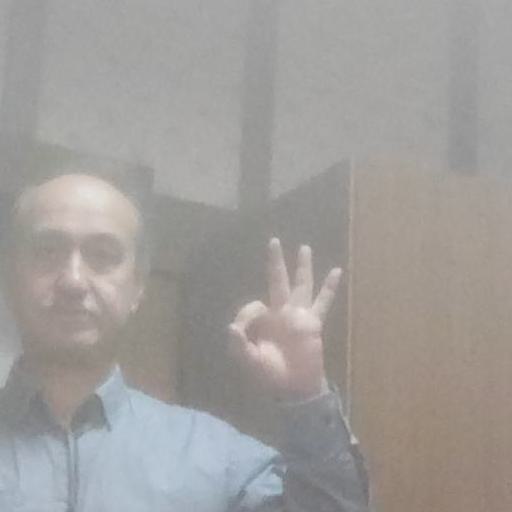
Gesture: ok